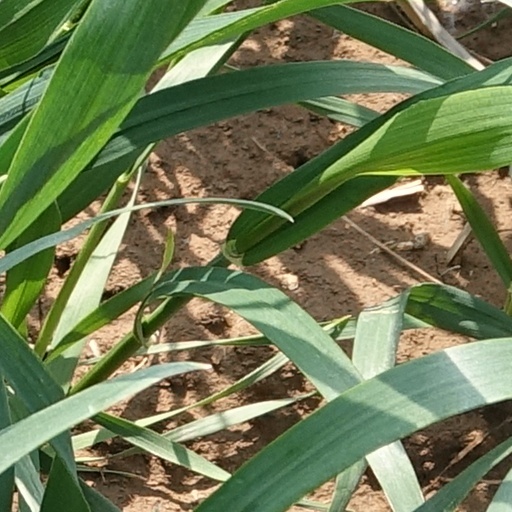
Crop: wheat